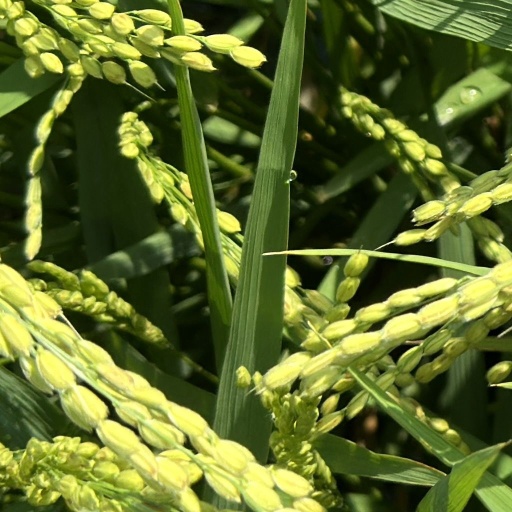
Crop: rice